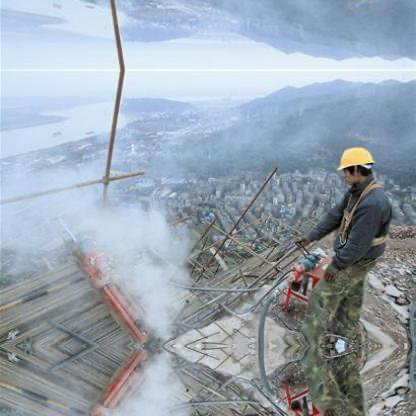
Objects in the image:
label: helmet